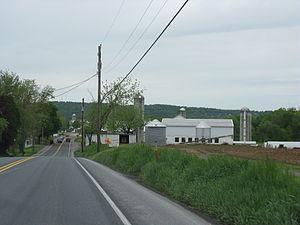
Earl Township est un township situé au nord-est de la partie centrale du comté de Lancaster, en Pennsylvanie, aux États-Unis. En 2010, il comptait une population de 7 024 habitants.